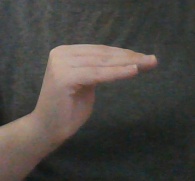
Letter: haa